SMS Leipzig (1905)

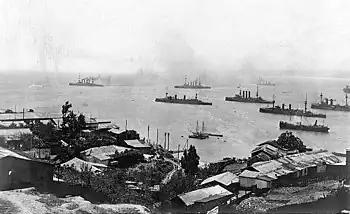
The East Asia Squadron (in the rear, under steam) leaving Valparaiso harbor in Chile, with Chilean cruisers in the foreground

While patrolling off Coronel, stopped a Chilean barque and searched her, but since she was a neutral vessel, and not carrying contraband, the Germans let her go. At 16:00 on 1 November, spotted a column of smoke in the distance, followed by a second ship at 16:17, and a third at 16:25. The British spotted at approximately the same time, and the two squadrons formed into lines of battle. was the third ship in the German line, behind the two armored cruisers. At 18:07, Spee issued the order "Fire distribution from left", meaning that each ship would engage its opposite number; the Germans fired first, at 18:34.